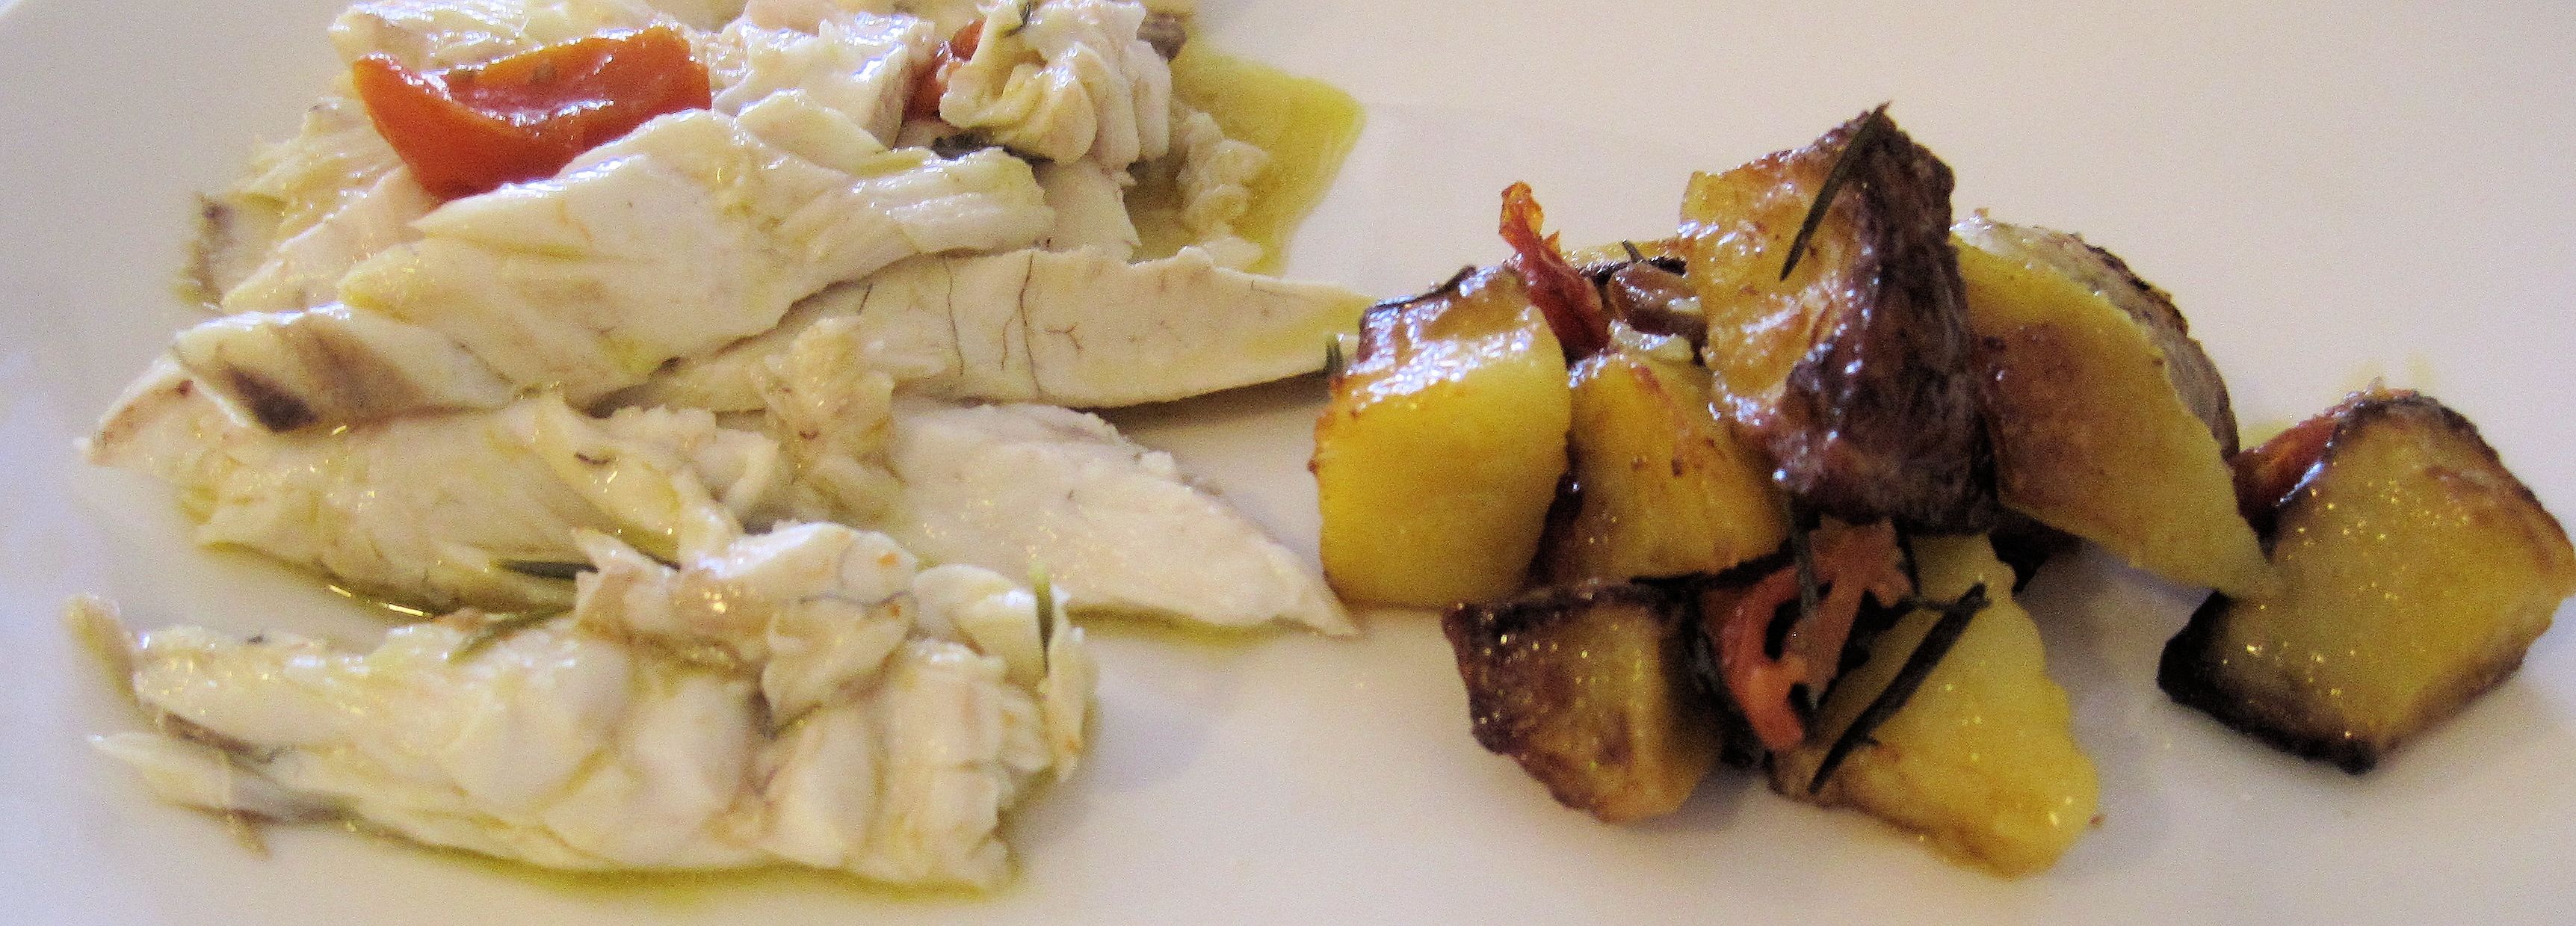
plant, dish, food, produce, vegetable, italy, meat, cuisine, whitefish, flowering plant, land plant, grilled rombo, herbed potatoes